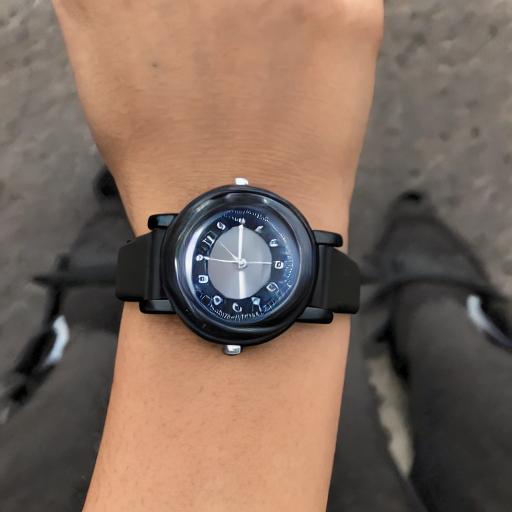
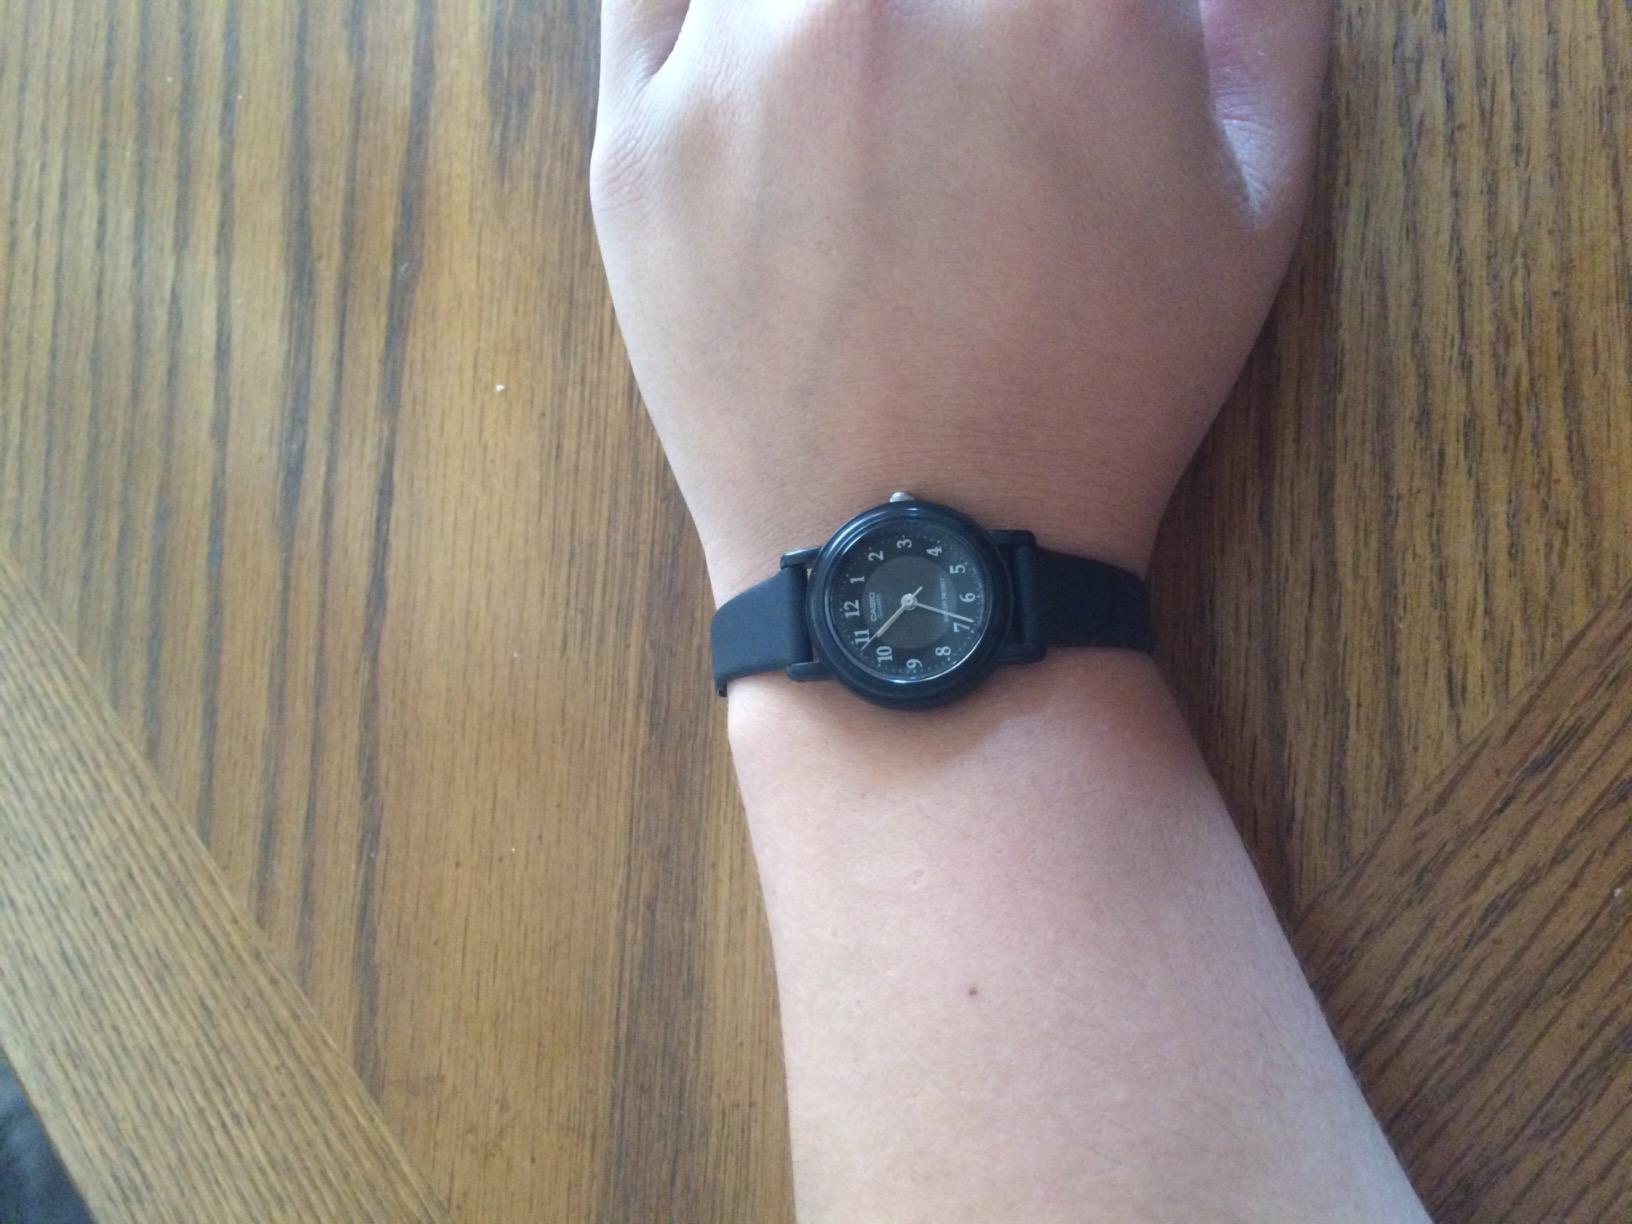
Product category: accessories_watch
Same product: no